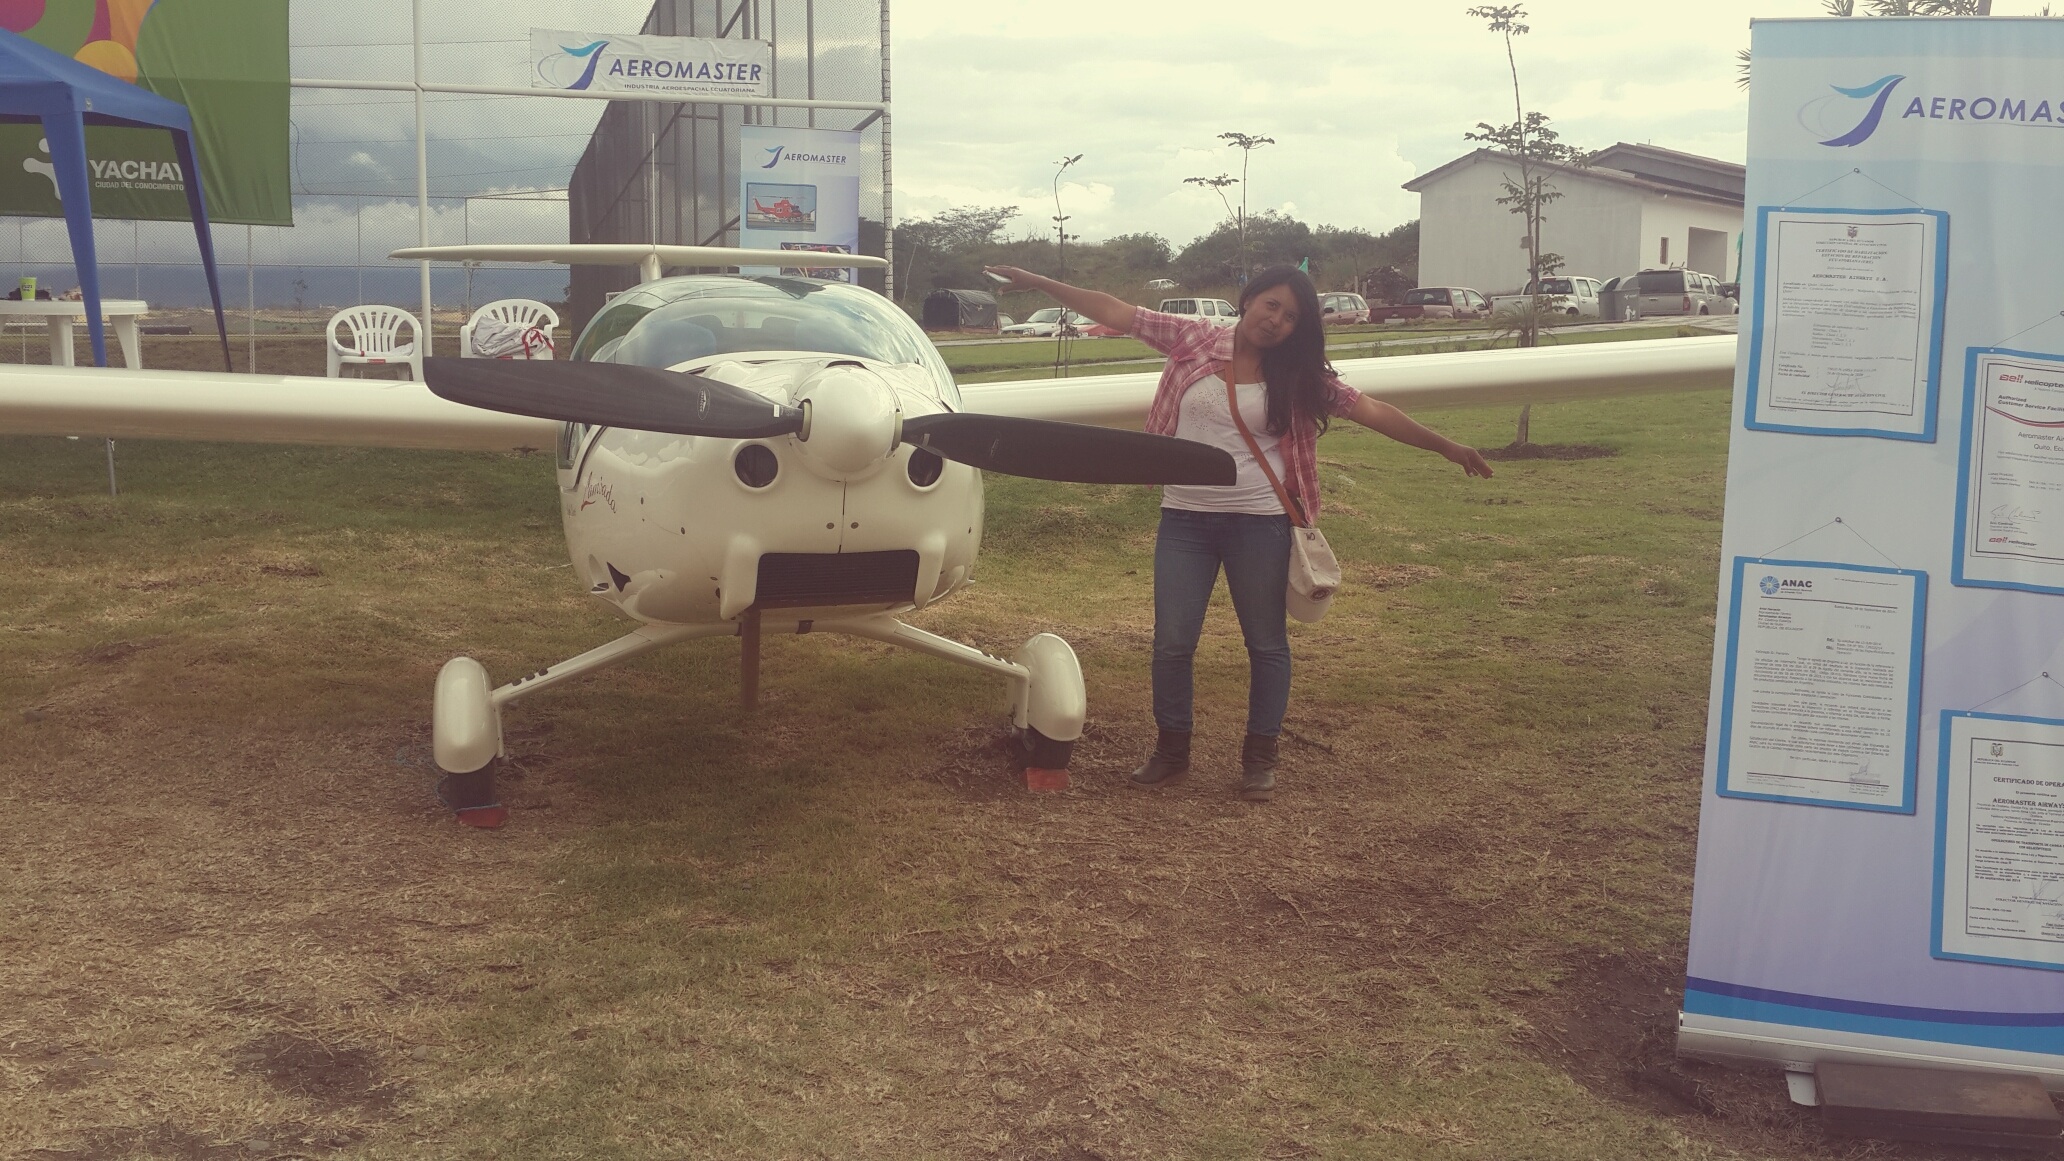
airplane, aircraft, vehicle, aviation, flight, atmosphere of earth